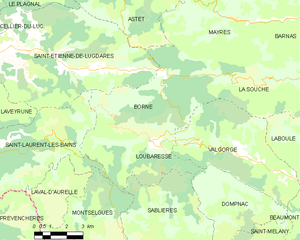
Carte des communes françaises: Borne